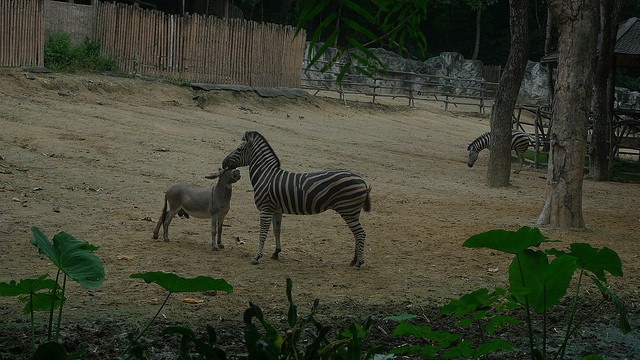
A mother zebra is caring for her baby.
A zebra taps the deer's head in a field.
A couple of zebra standing on top of a dirt field.
A zebra and another animal playing together in a fenced in area.
A donkey smelling a zebra in a fenced enclosure.